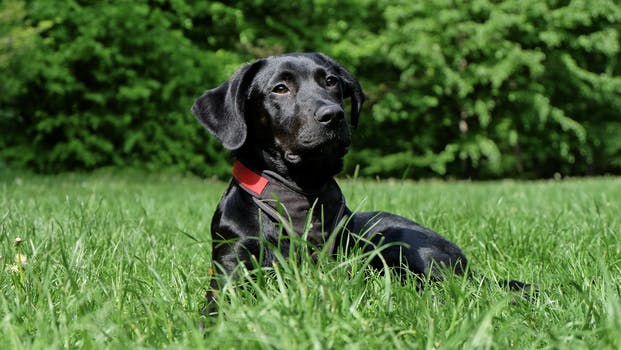
Label: No Watermark